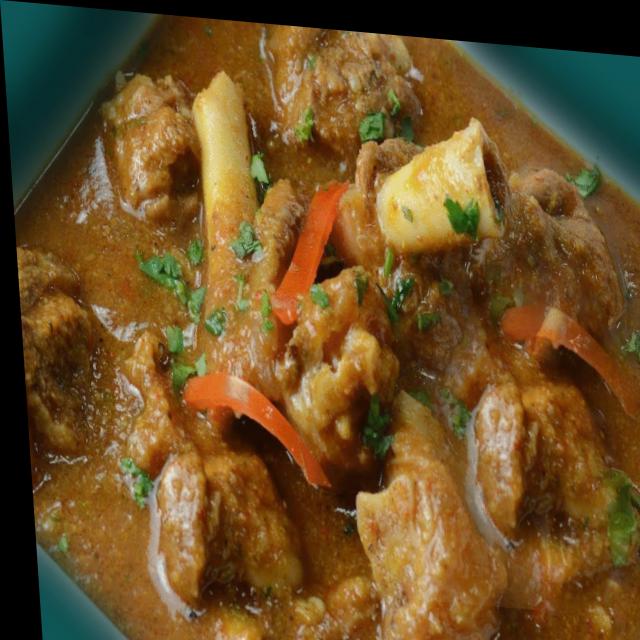
Dish: mutton_curry